Nemiroff

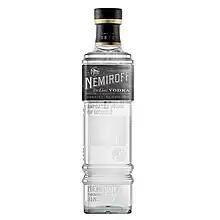
Nemiroff De Luxe

In 2018, the company conducted a large-scale rebranding with a focus on the premium market segment. The bottle acquired a smoothed square shape and a stylized wing appeared on the logo as a symbol of the "Indomitable spirit".